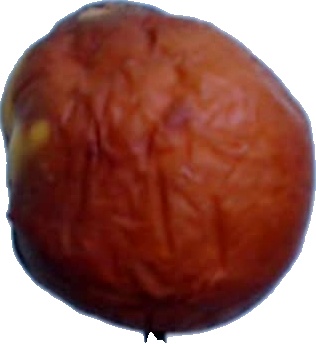
Label: apple_rotten_1